National Council of Georgia

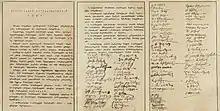
Act of Independence of Georgia. May 26, 1918

The Georgian National Council did not initially achieve the influence that its counterparts enjoyed among the Armenians and Azerbaijanis and remained overshadowed by the Tiflis Soviet of Workers' and Soldiers' Deputies – dominated by the fragile bloc of the Mensheviks and SRs – until the formation of the Transcaucasian Commissariat in November 1917.